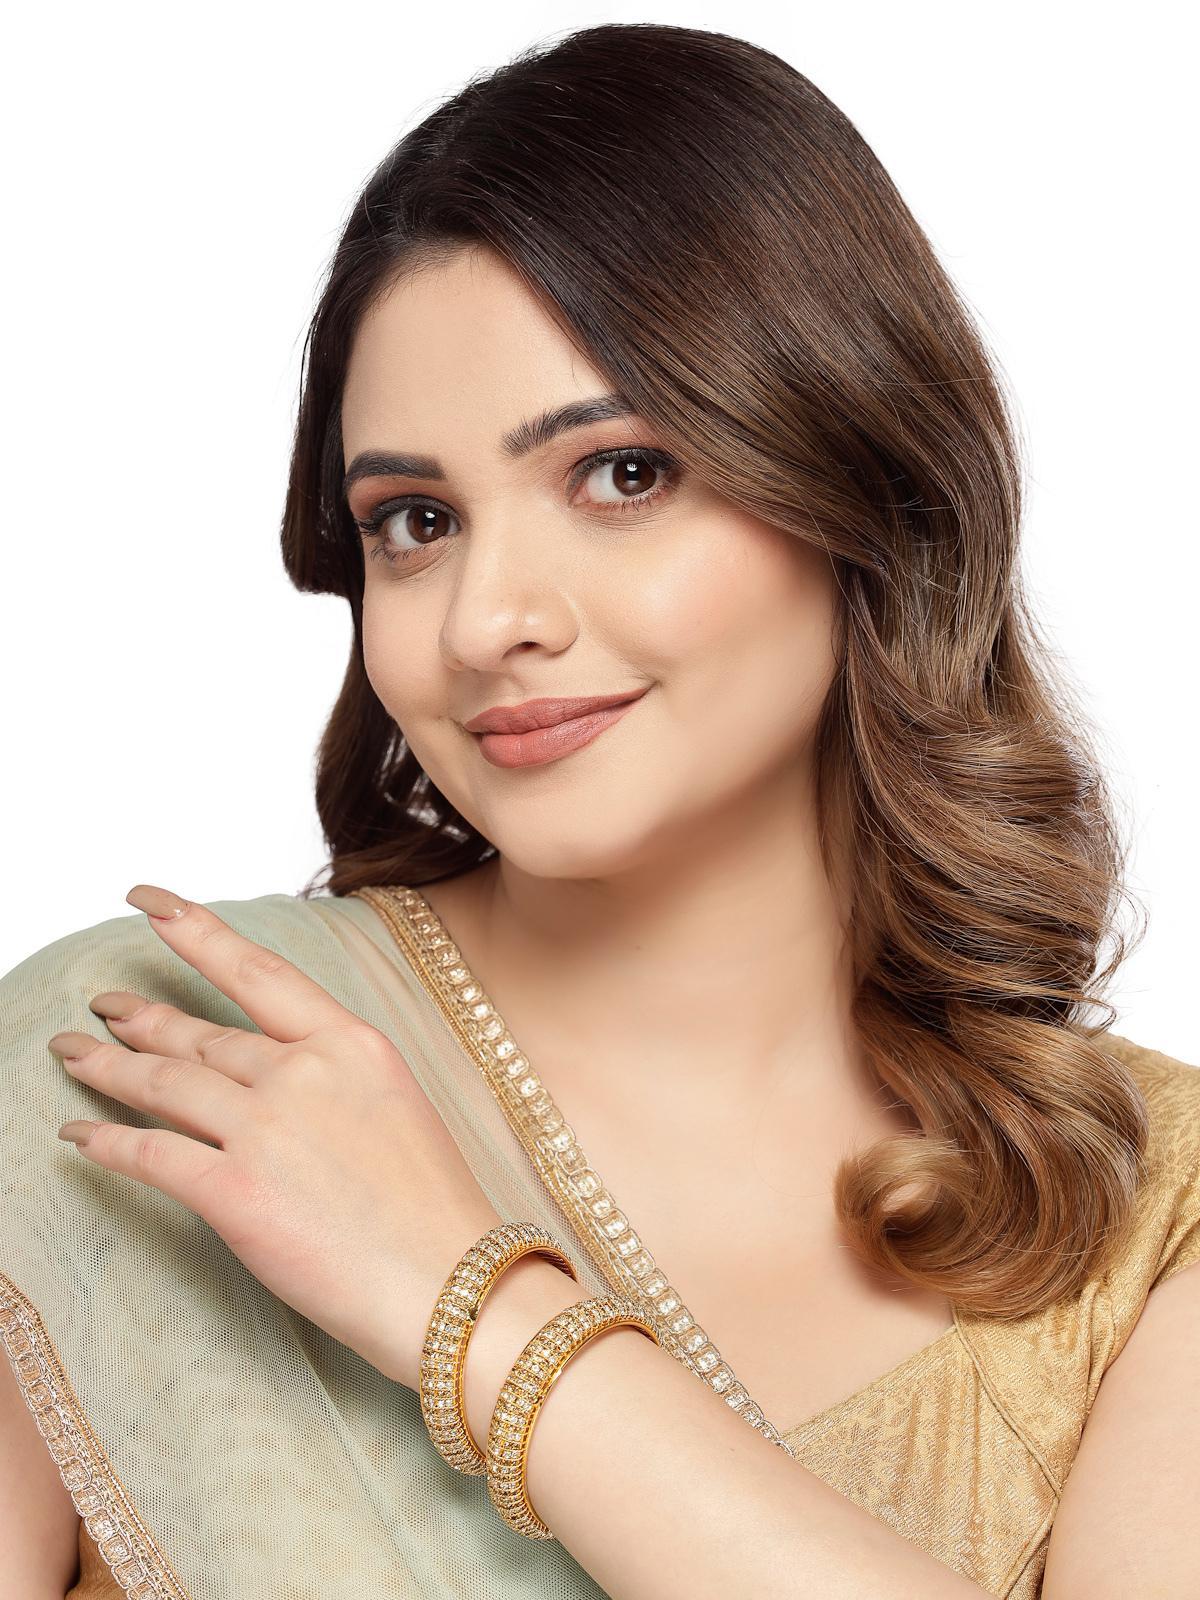
Sukkhi Exquisite Gold Tone Plated White AD Stones Studded Set of 2 Broad Bracelet Bangle Set Jewellery for Women & Girls|Latest Design|Birthday Anniversary Gift for Women|B105901_2.8
Type: Bracelets & Bangles
Brand: Sukkhi
Price: Rs. 466
 Indulge in the Sukkhi Exquisite Gold Tone Plated Broad Bracelet Bangle Set for Women & Girls. This set of two captivates with an exquisite display of white AD stones, showcasing the latest design trends. The gold-tone plated finish adds an opulent touch to any ensemble. Sized at 2.4, 2.6 and 2.8, these broad bracelets make for a perfect birthday or anniversary gift, celebrating contemporary elegance and timeless beauty for the special women in your life with a set that's both exquisite and versatile.Disclaimer:There may be slight variation in shade and colour due to photographic effects and monitor settings
Included: 2 Bangles